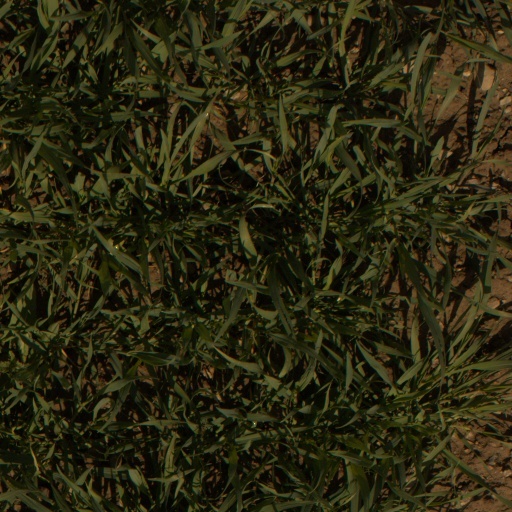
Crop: wheat